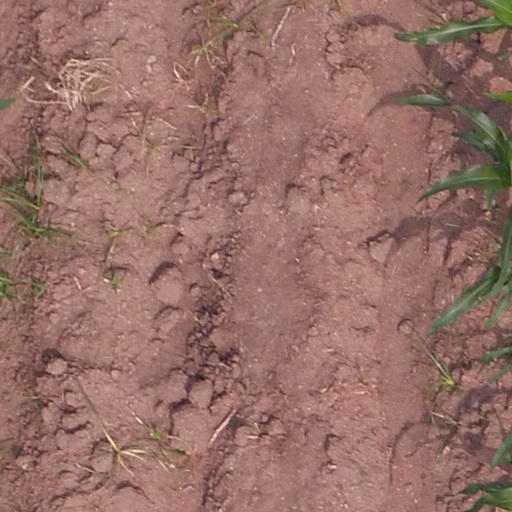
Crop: maize; corn